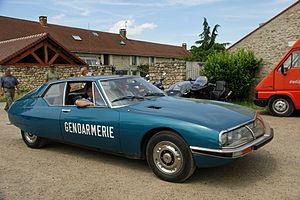
Un escadron départemental de sécurité routière est une unité de la Gendarmerie nationale française dont la mission principale est la lutte contre l'insécurité routière. Chacun des groupements de gendarmerie départementale de France métropolitaine comporte un EDSR qui regroupe toutes les unités routières ou autoroutières du département. De plus, il existe quatre EDSR dans les départements d'outre-mer.